Copper sheathing

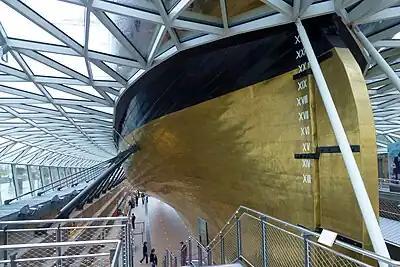

Copper sheathing is a method for protecting the hull of a wooden vessel from attack by shipworm, barnacles and other marine growth through the use of copper plates affixed to the surface of the hull, below the waterline. It was pioneered and developed by the Royal Navy during the 18th century. In antiquity, ancient Chinese used copper plates while ancient Greeks used lead plates to protect the underwater hull.